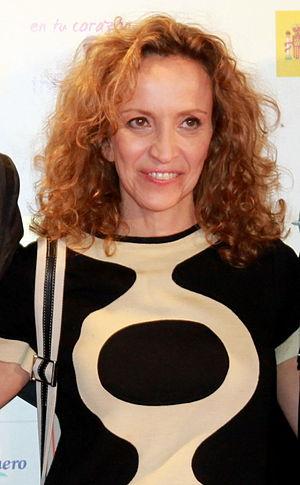
Daniela Fejerman, née à Buenos Aires en 1964, est une réalisatrice et scénariste argentine.